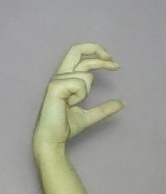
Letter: thal